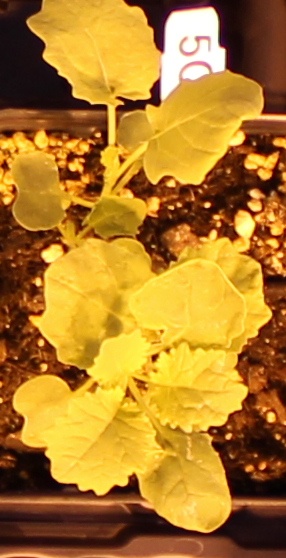
Label: Canola